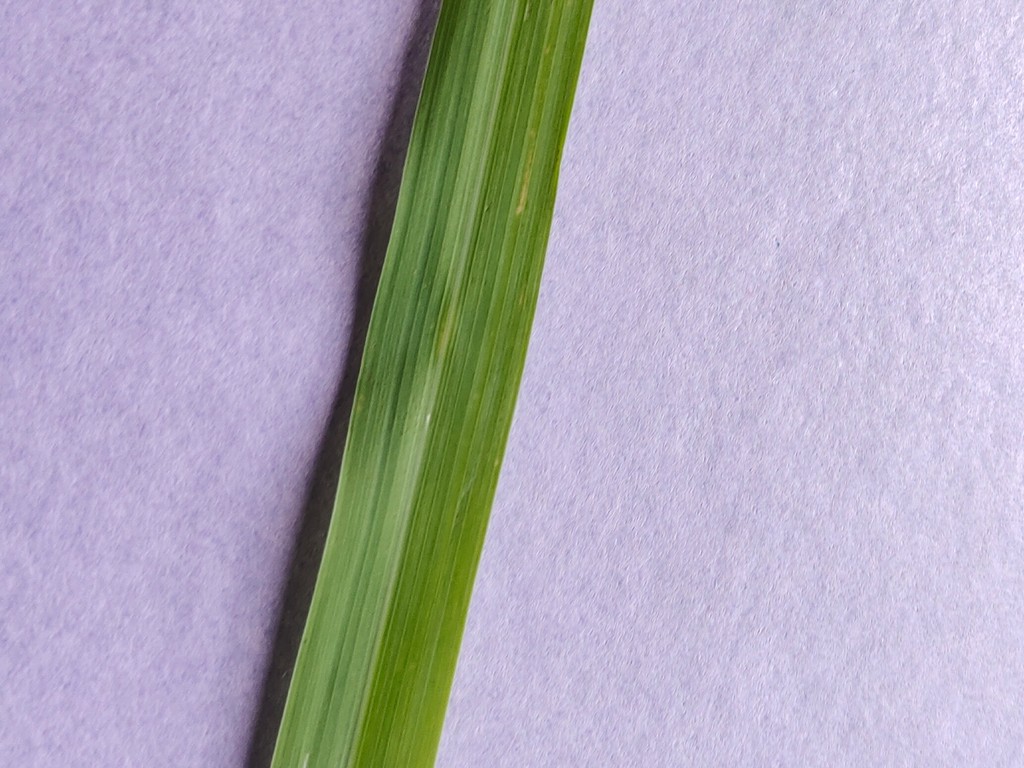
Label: Healthy